List of crossings of the Seine

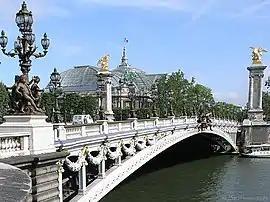
Pont Alexandre III

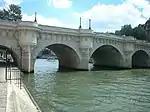
Le Pont Neuf

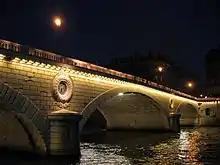
Le pont Louis-Philippe

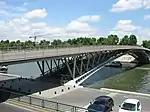
Passerelle Léopold-Sédar-Senghor

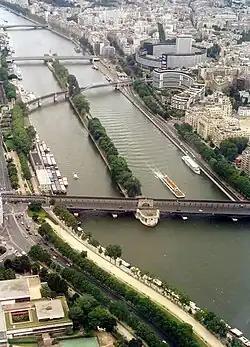
View downstream from the Eiffel Tower, showing, from bottom to top, pont de Bir-Hakeim, pont Rouelle, pont de Grenelle and pont Mirabeau

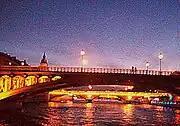
Bridges - Seine

The city of Paris has 37 bridges across the Seine, of which 3 are pedestrian only and 2 are rail bridges. Three link Île Saint-Louis to the rest of Paris, 8 do the same for Île de la Cité and one links the 2 islands to each other. From downstream to upstream: